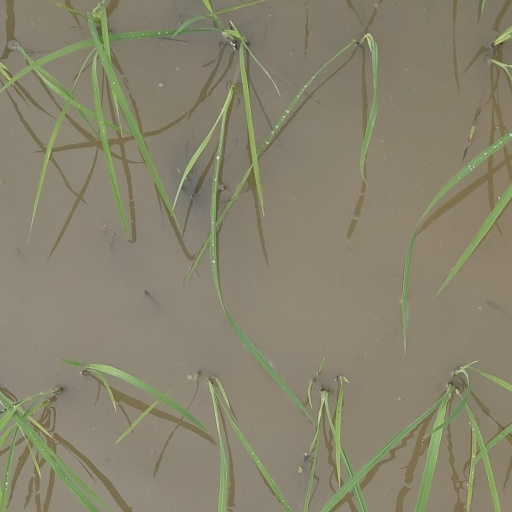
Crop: rice